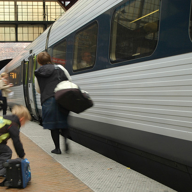
Vehicle type: Trains